Mahesh Manjrekar

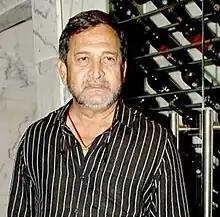
Manjrekar in 2021

Mahesh Vaman Manjrekar (Marathi pronunciation: ]; born 16 August 1958) is an Indian actor, film director, screenwriter and producer who works primarily in Hindi films, alongside Marathi and Telugu films. He is credited with directing the critically acclaimed films "" (1999), "Astitva" (2000) and "Viruddh... Family Comes First" (2005). He has won a National Film Award for Best Feature Film in Marathi for Astitva and two Star Screen Awards. He is also the host of the reality show, "Bigg Boss Marathi" since 2018.